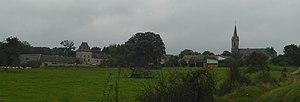
My (Ferrières)
My est une section de la commune belge de Ferrières, située en Région wallonne dans la province de Liège. Depuis 2019, My fait partie des plus beaux villages de Wallonie.